Little Wizard Tao

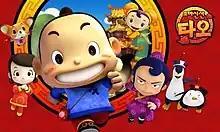

Little Wizard Tao is a children's adventure fantasy animated television series co-produced by South Korean G&G Entertainment and Chinese animation studio Motion Magic Digital Studios. The series was originally aired on KBS2 and later distributed to markets in China, Hong Kong, Great Britain and France. "Little Wizard Tao" premiered on 13 July 2009 and concluded season 1 on 26 April 2010. The series focuses on Tao, a young boy with magical powers, as he attends school to become a wizard.